Road maintenance depot

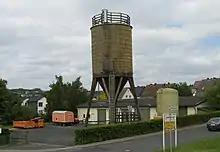
A small suburban maintenance depot with a brine tank in Germany.

A road maintenance depot is a depot used by road maintenance agencies for storing works equipment and organising maintenance operations. Road maintenance depots can range in size from small sheds storing just a few pieces of equipment, to vast buildings housing computer and closed-circuit television systems, allowing operators to monitor conditions across the road network.